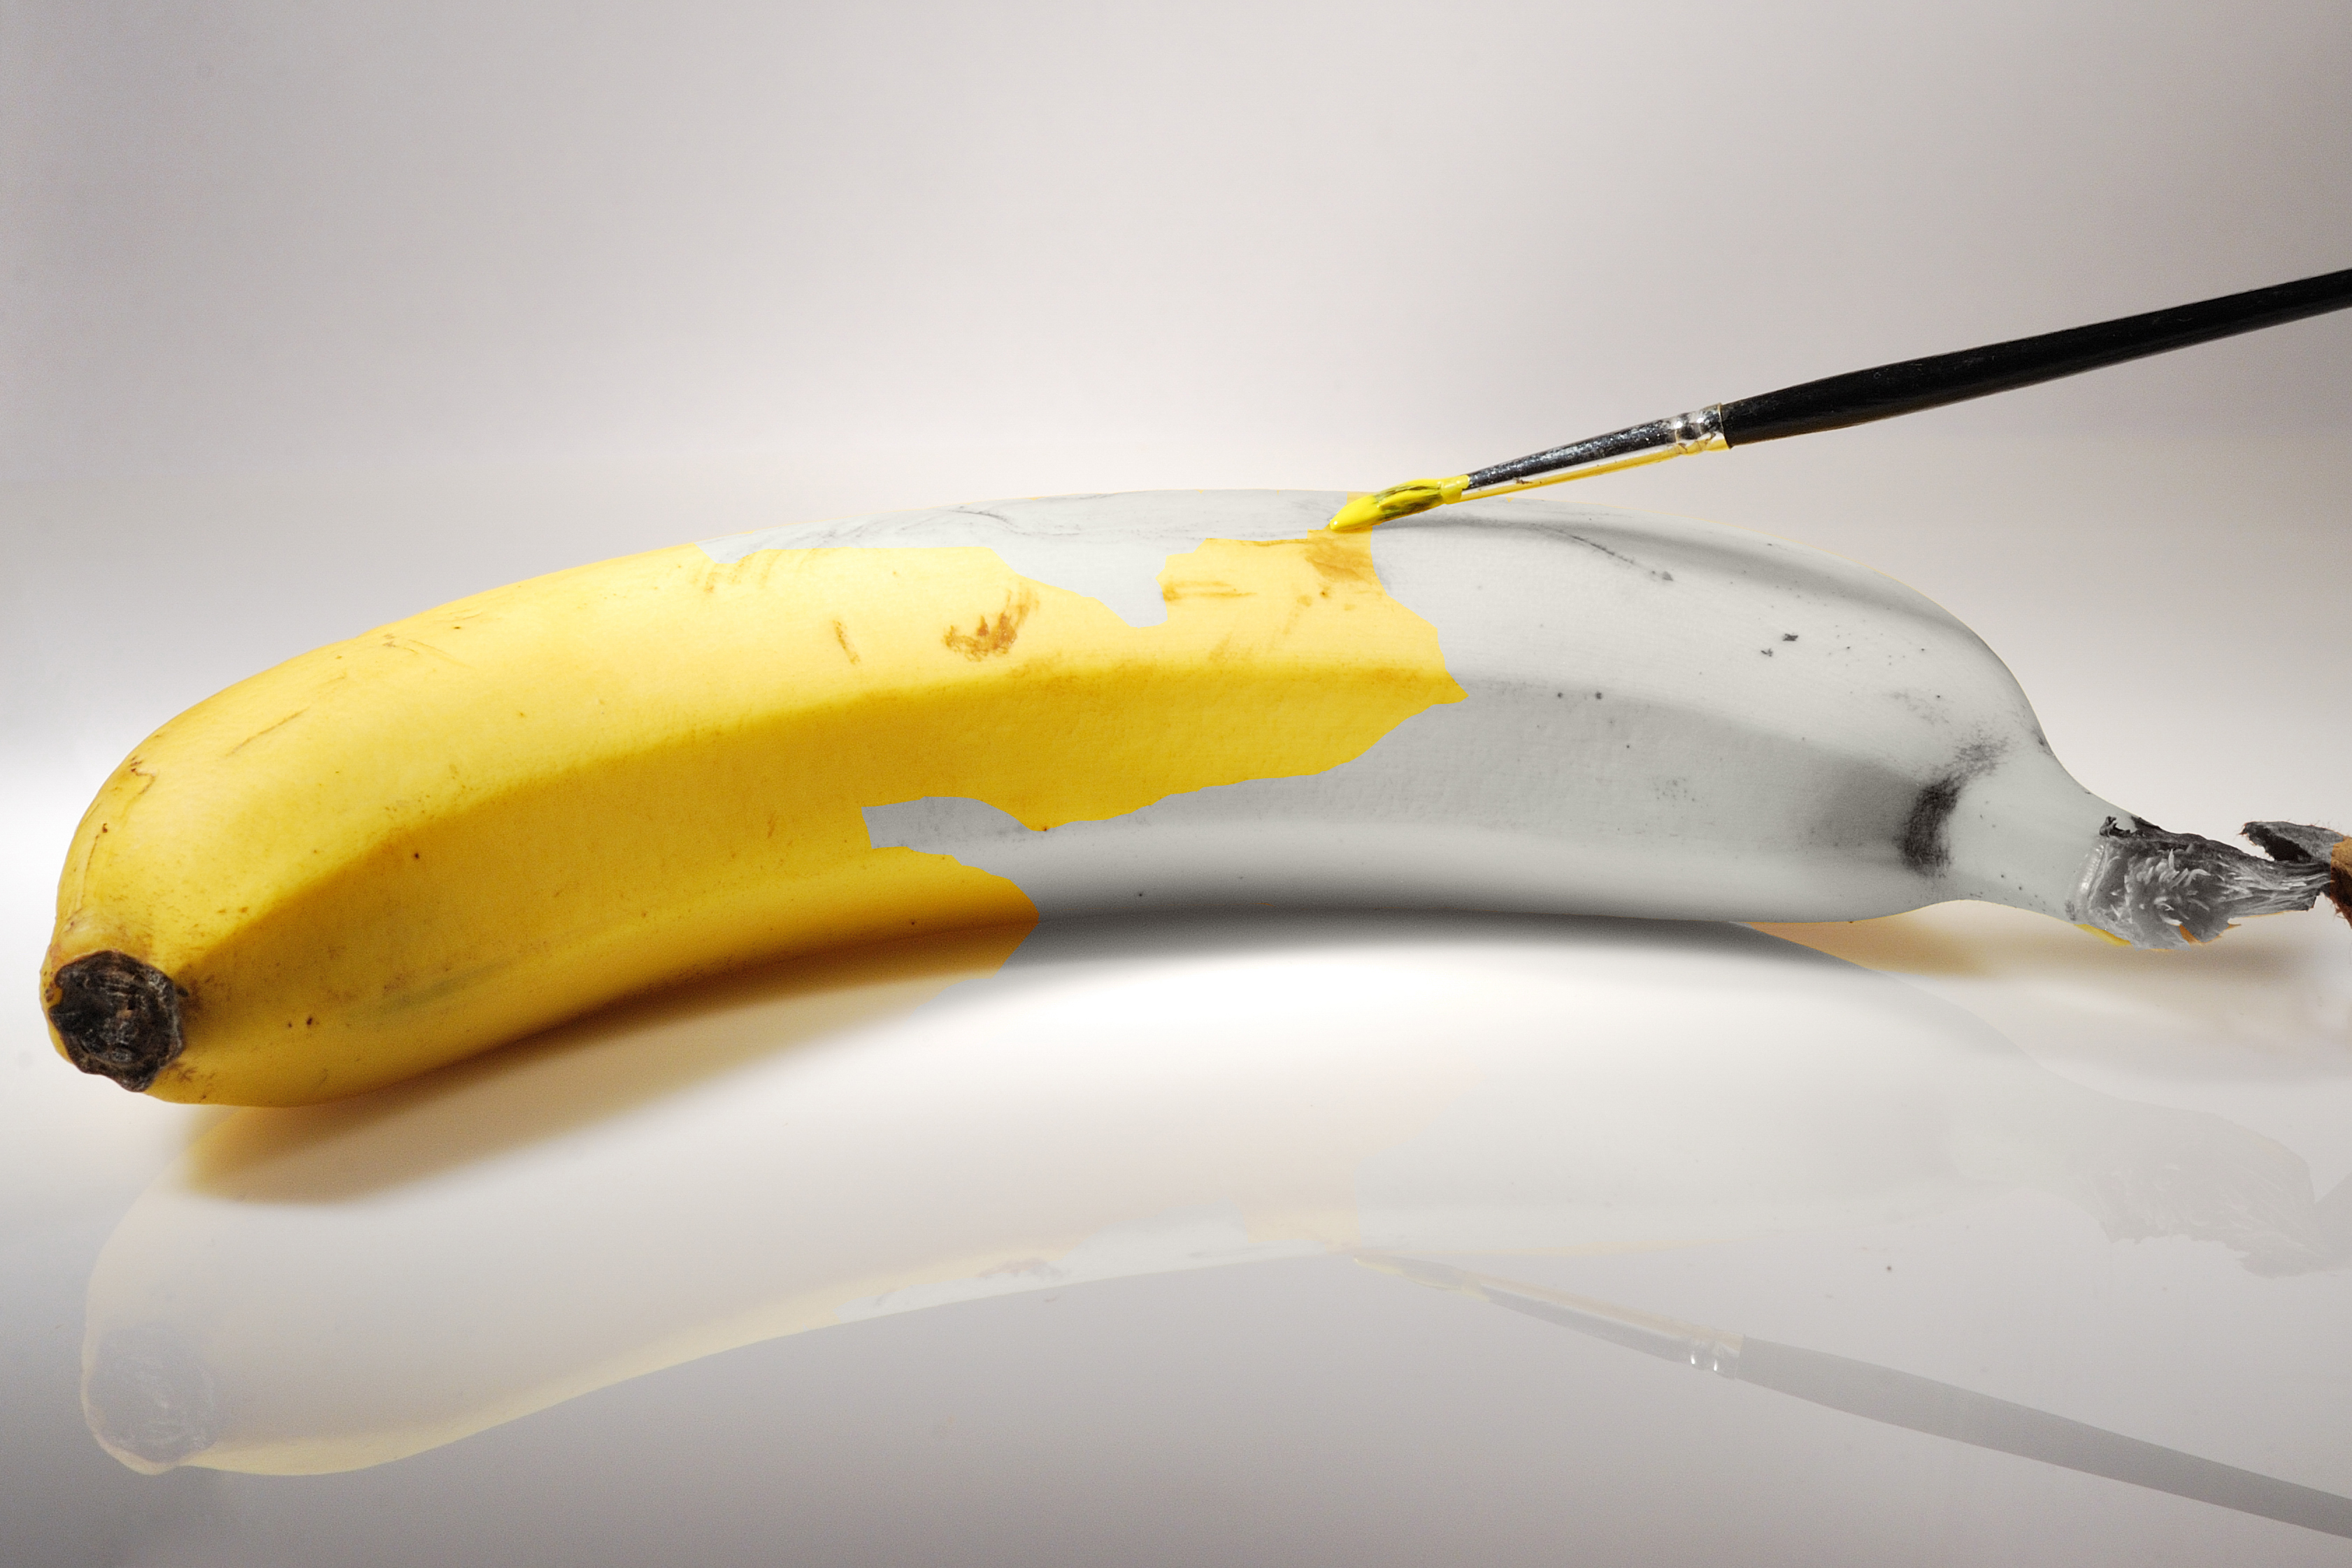
background, banana, paint, color, art, food, fruit, natural, paper, nature, isolated, backdrop, abstract, design, leaf, drawing, berry, organic, white, illustration, yellow, breakfast, banana family, plant